Underwater diving

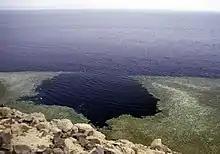
View of the coastal waters from the top of a hill, showing an approximately circular hole in the shallow coastal reef tangent to the deeper water offshore.

The common term for a place at which one may dive is a dive site. As a general rule, professional diving is done where the work needs to be done, and recreational diving is done where conditions are suitable. There are many recorded and publicised recreational dive sites which are known for their convenience, points of interest, and frequently favourable conditions. Diver training facilities for both professional and recreational divers generally use a small range of dive sites which are familiar and convenient, and where conditions are predictable and the environmental risk is relatively low.